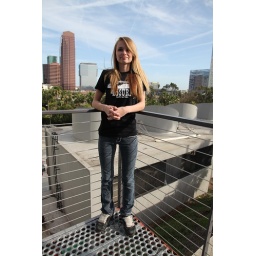
Photoshoot of a pretty girl with brown eyes in a t-shirt and jeans in downtown LA.